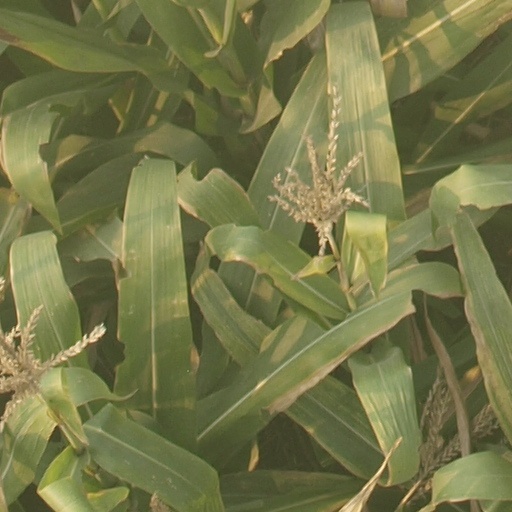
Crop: maize; corn